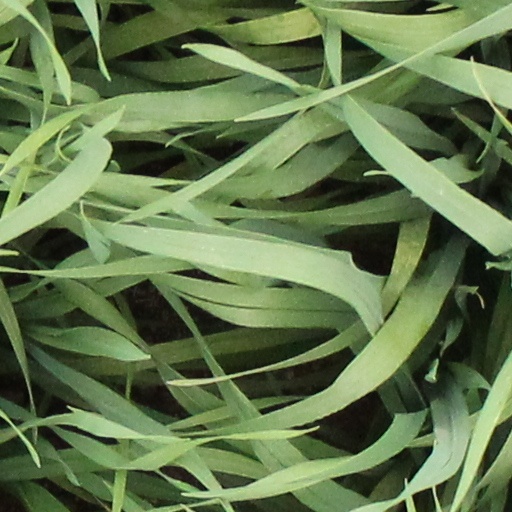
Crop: wheat